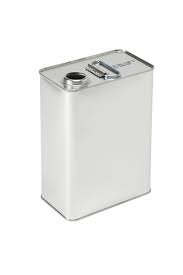
Waste category: metal